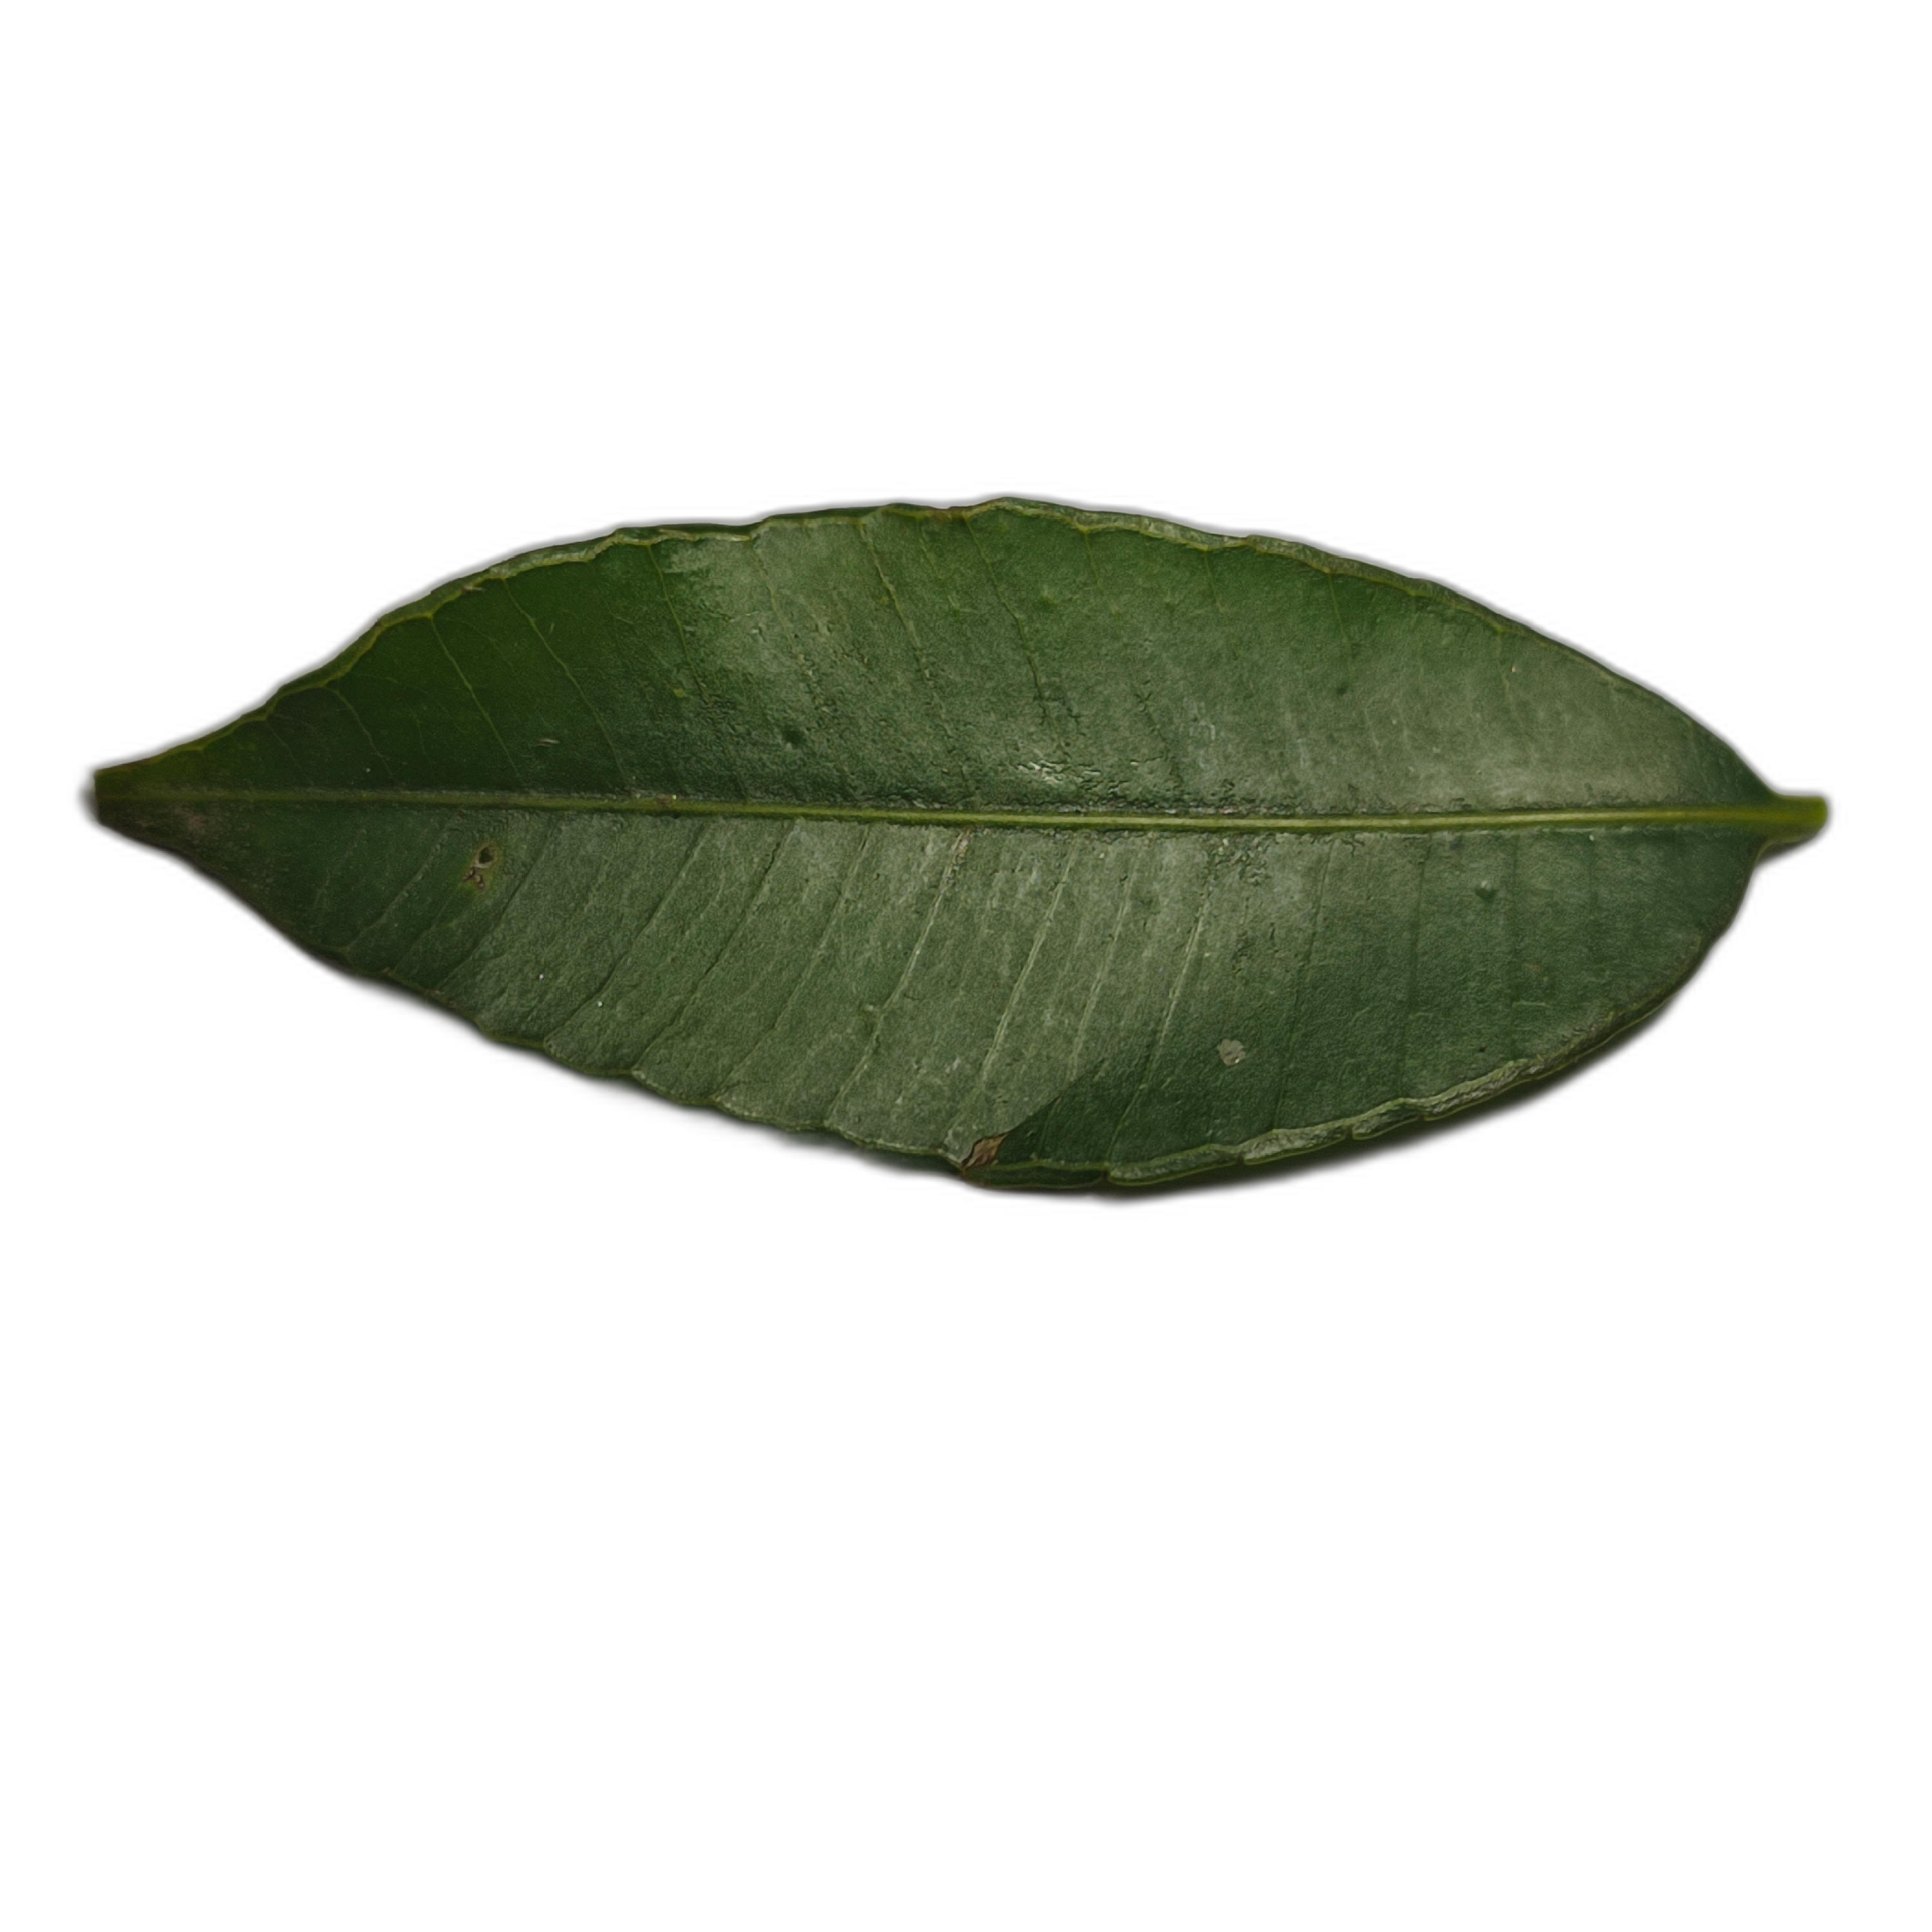
Label: healthy